Targowica Confederation

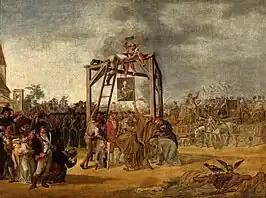
Hanging in effigy of the Leaders of Targowica Confederation, Warsaw, 1794, in the aftermath of the Warsaw Uprising (1794). Painting by Jan Piotr Norblin.

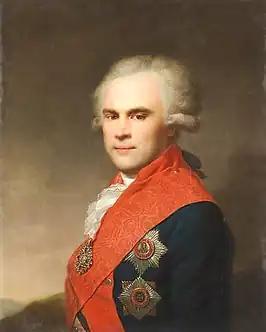
Russian general Vasili Stepanovich Popov, author of the text of confederation

The Targowica Confederation was a confederation established by Polish and Lithuanian magnates on 27 April 1792, in Saint Petersburg, with the backing of the Russian Empress Catherine II. The confederation opposed the Constitution of 3 May 1791 and fought in the Polish–Russian War of 1792, which led to the Second and Third Partitions of Poland.